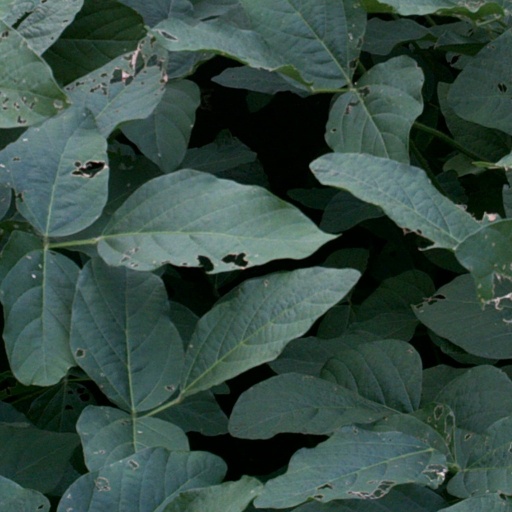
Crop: soybean